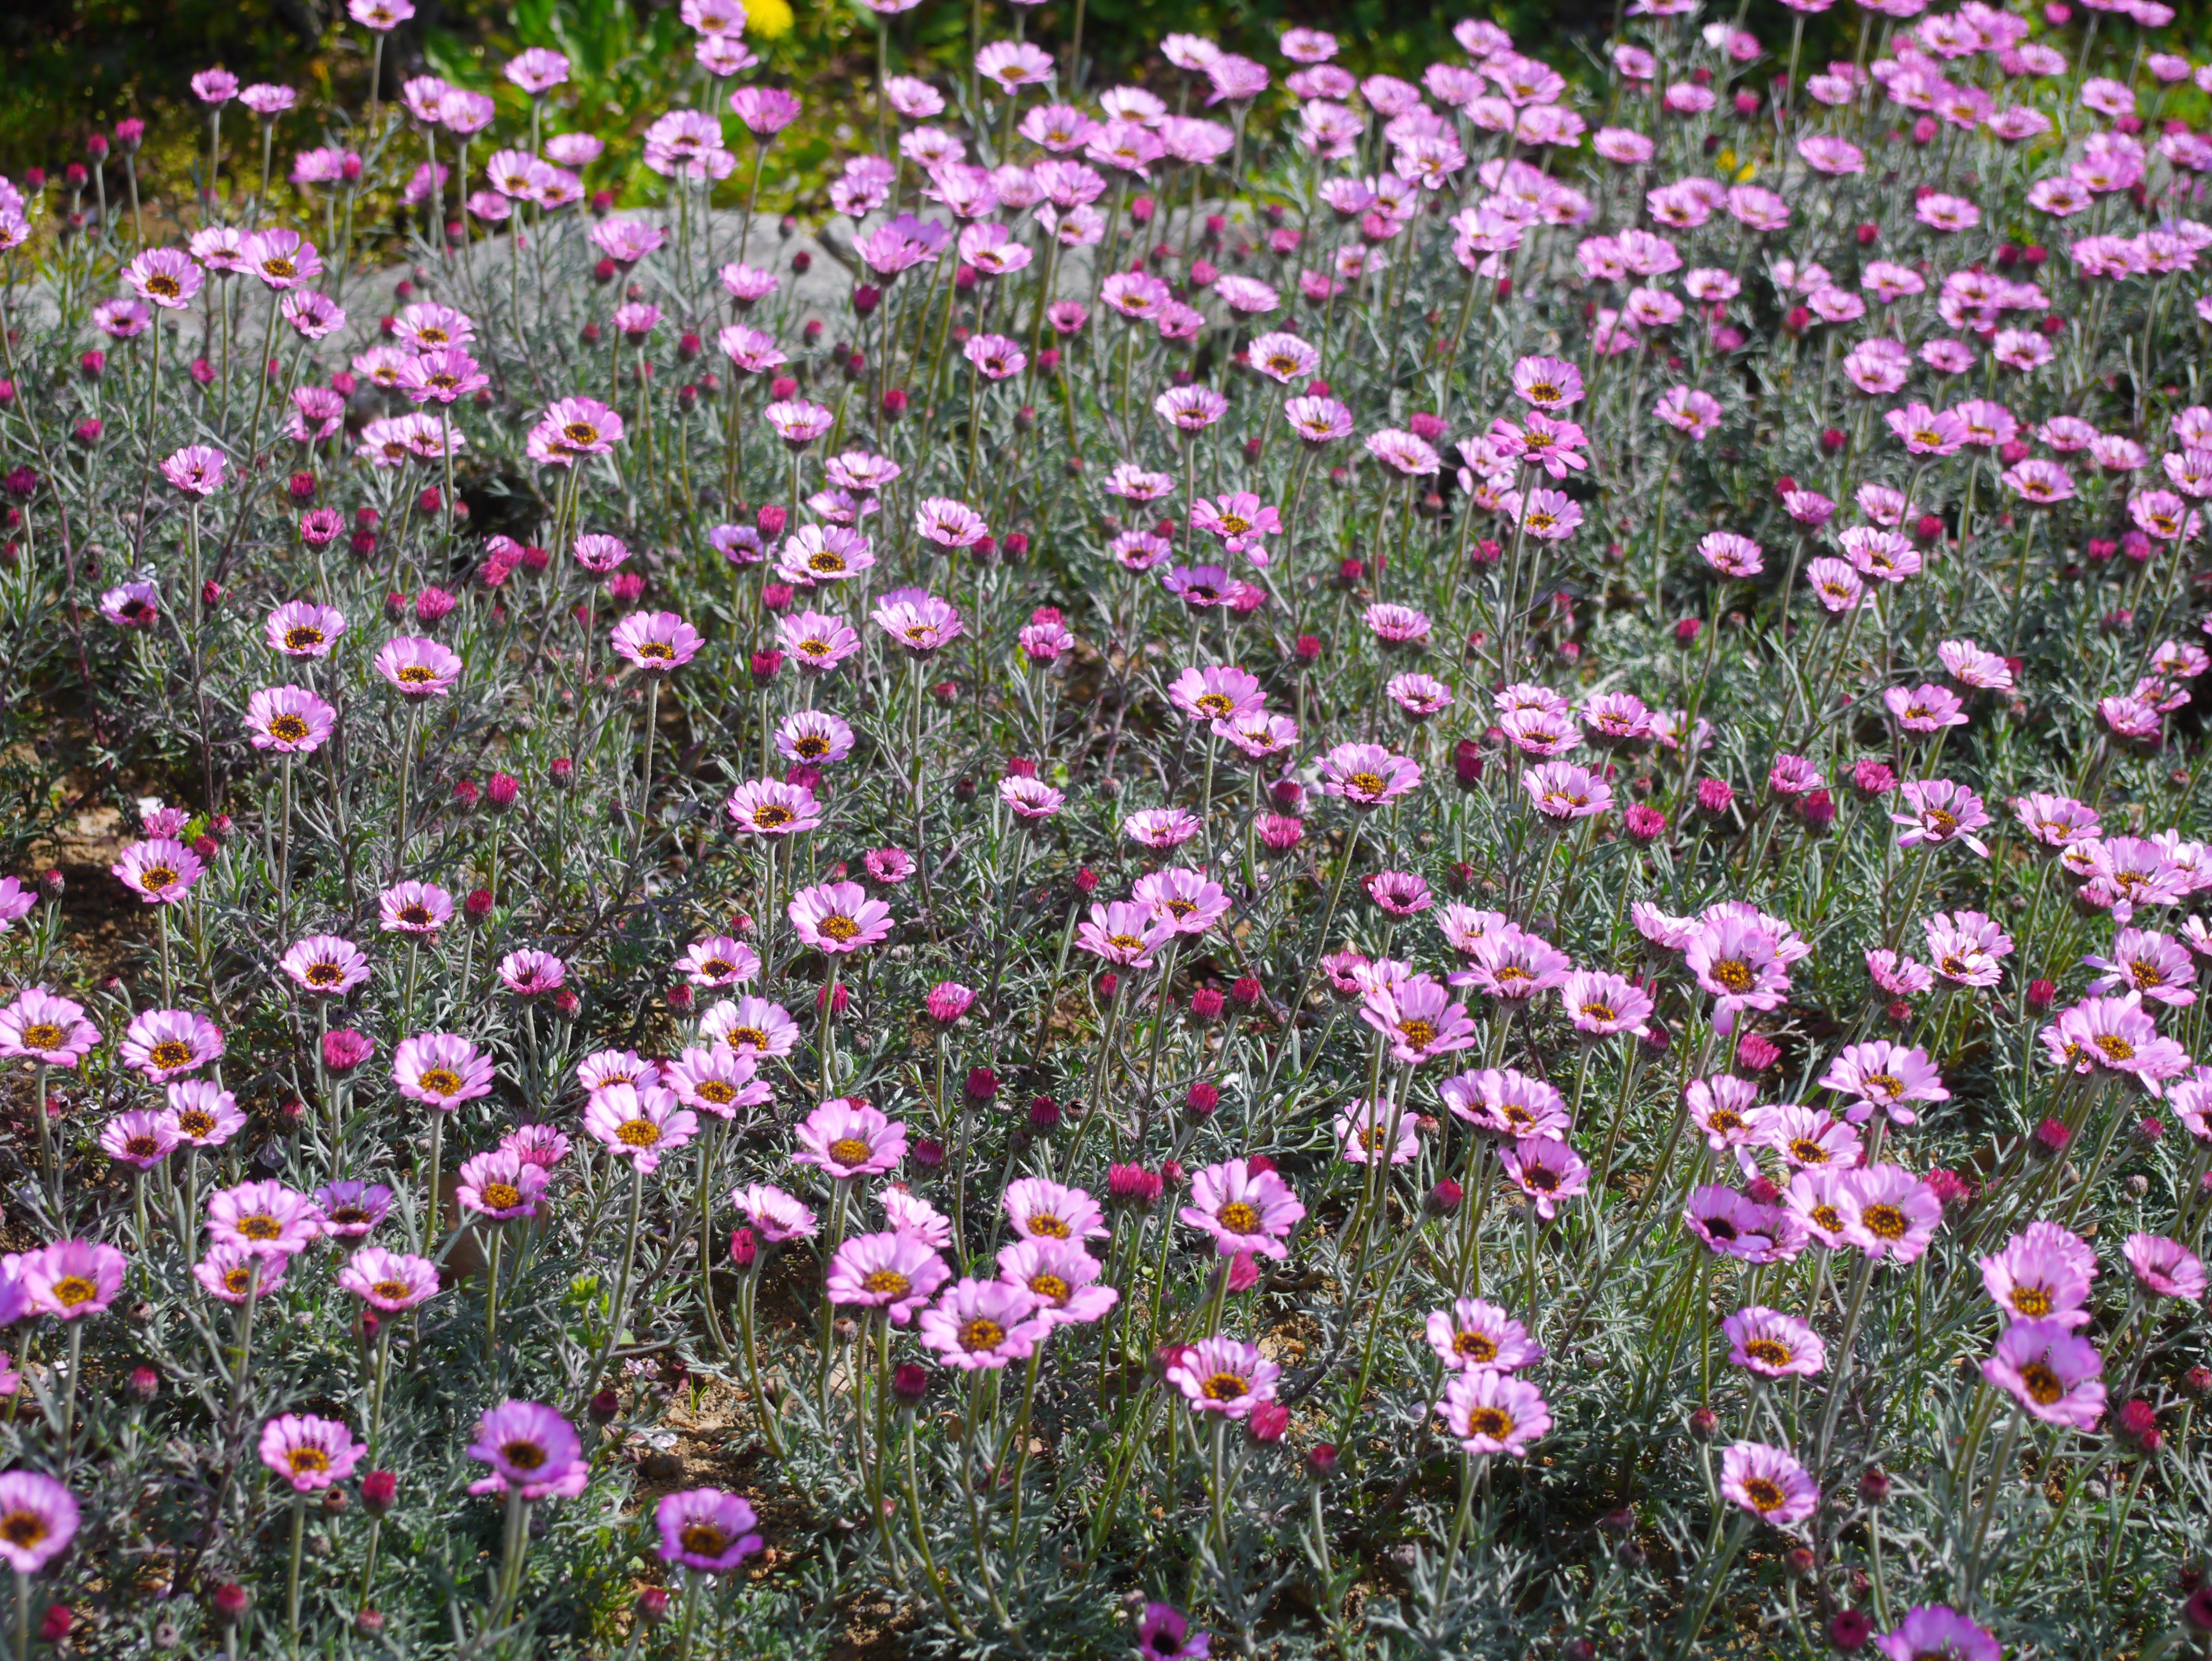
grass, plant, field, lawn, meadow, flower, petal, daisy, green, botany, set, garden, pink, flora, wildflower, flowers, lot, flowering plant, daisy family, annual plant, land plant, marguerite daisy, garden cosmos